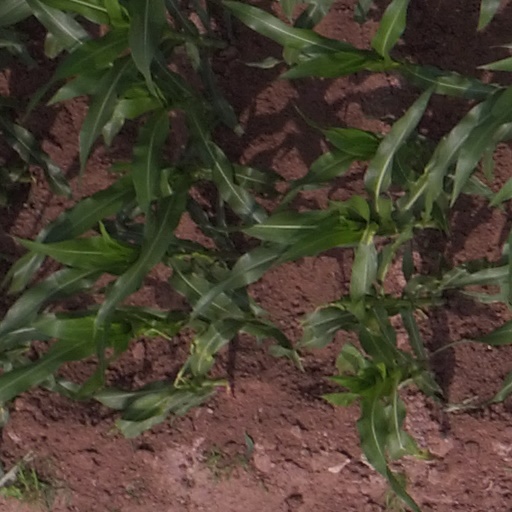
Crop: maize; corn